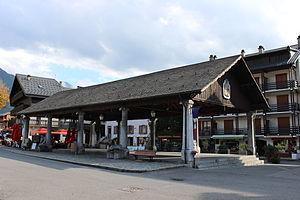
Halle de Samoëns.
Samoëns est une commune française située dans le sud du département de la Haute-Savoie, en région Auvergne-Rhône-Alpes, jouxtant la frontière suisse. Village de la communauté de communes des Montagnes du Giffre, la commune comptait 2 458 habitants en 2017. Sa station de ski et son domaine skiable ont fusionné avec le domaine du Grand Massif.